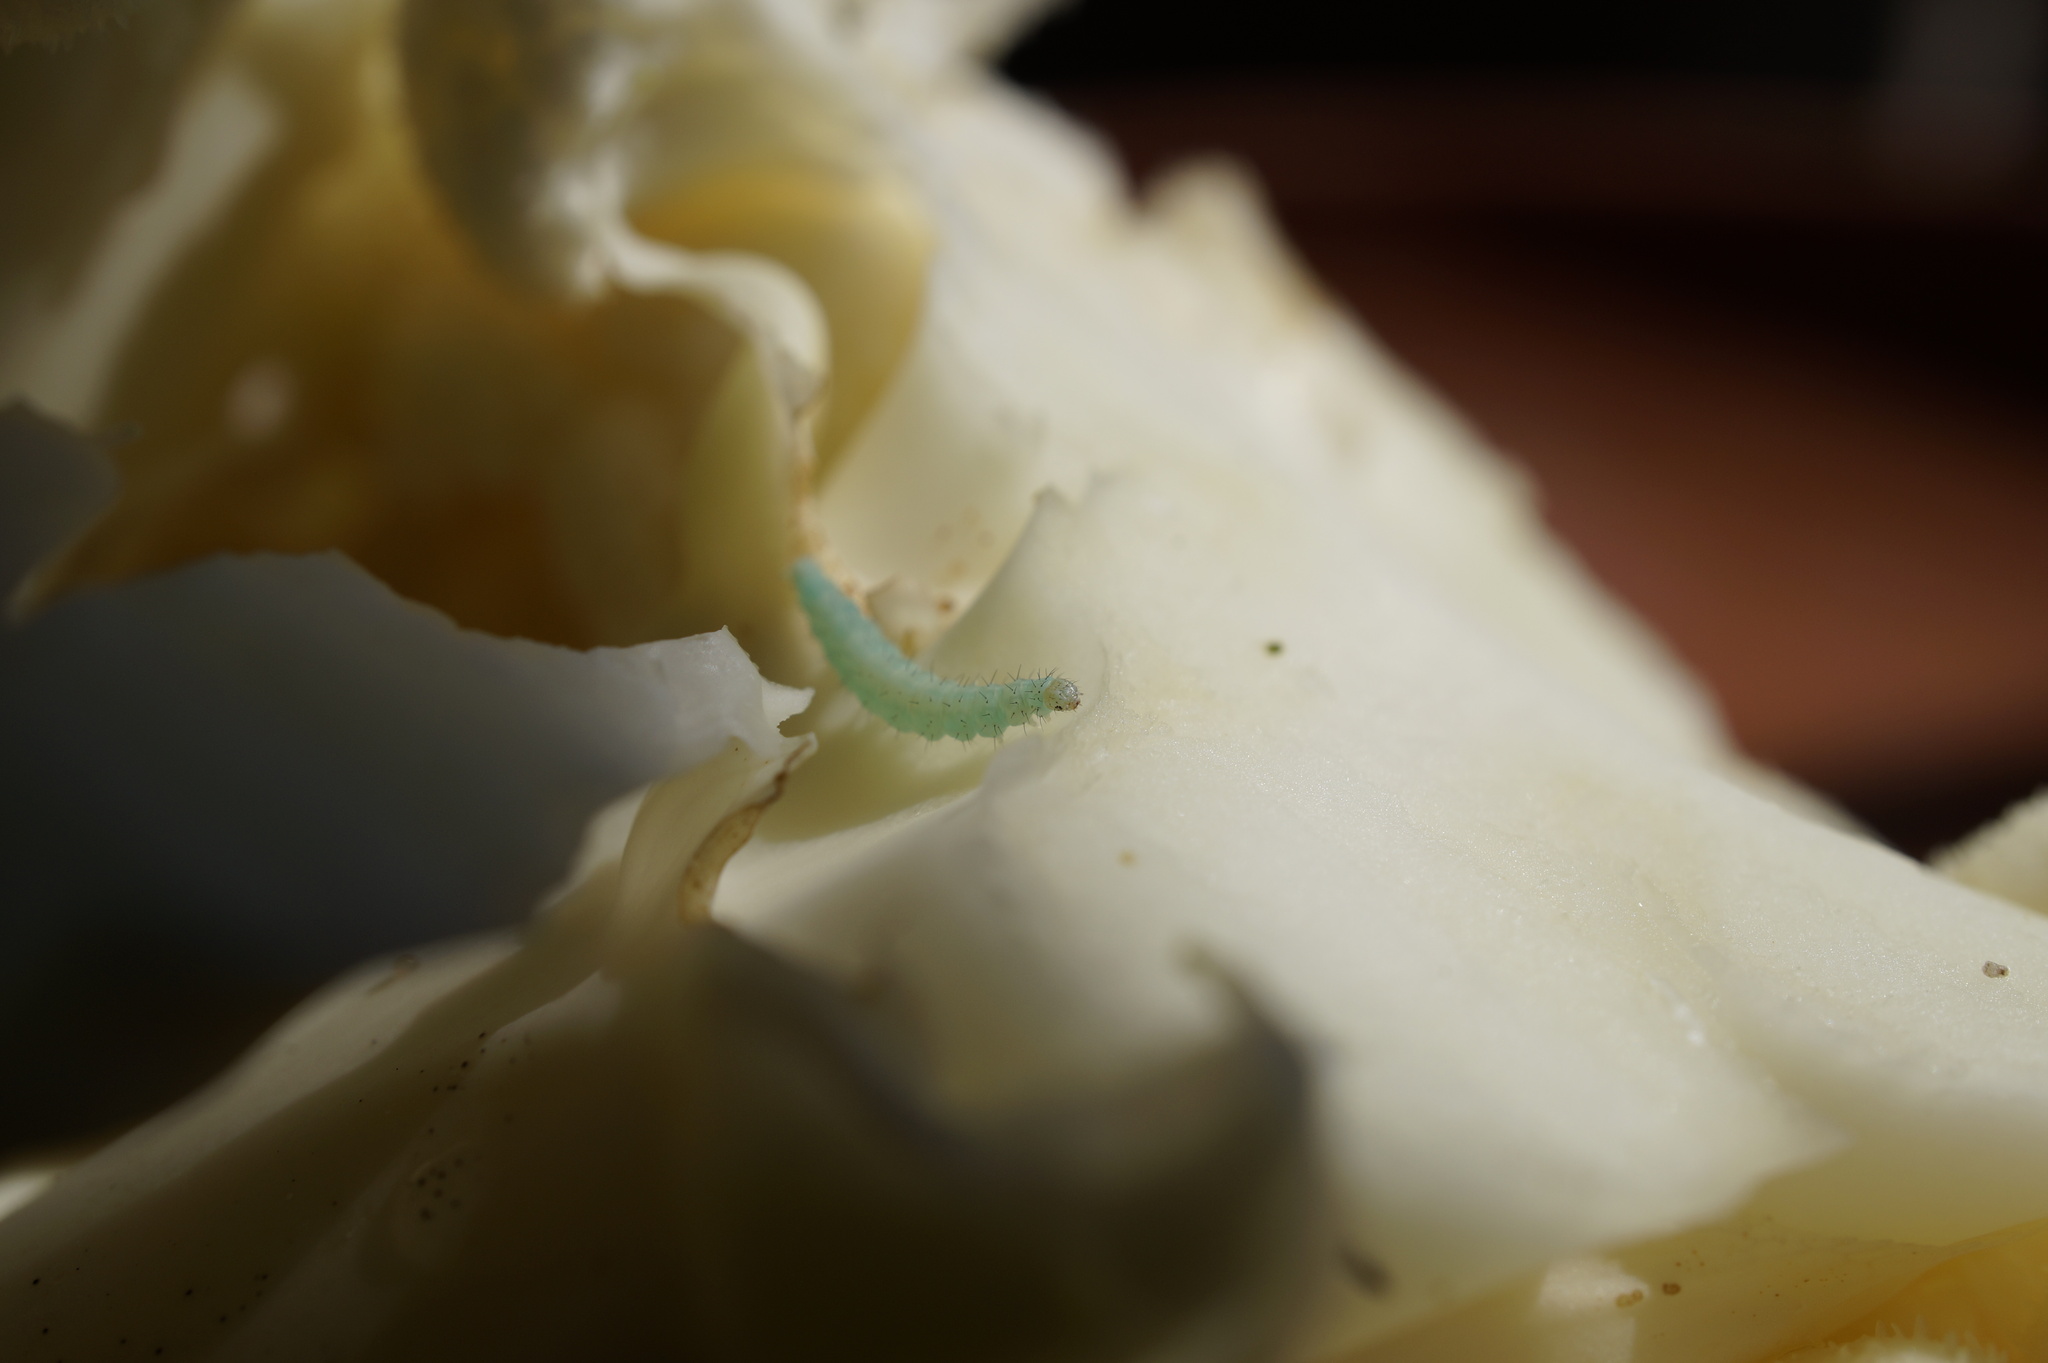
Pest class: diamondback_moth